Sean Kinney

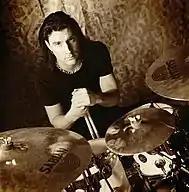
Kinney in 2002

In 1996, Kinney joined singer Johnny Cash, guitarist Kim Thayil of Soundgarden, and bassist Krist Novoselic of Nirvana for a cover of Willie Nelson's "Time of the Preacher", featured on the tribute album "Twisted Willie", which also had Kinney playing drums for Jerry Cantrell's cover of "I've Seen All This World I Care to See". In the same year, Kinney played drums for Cantrell's first original solo song, "Leave Me Alone", featured on the soundtrack of the 1996 film "The Cable Guy".